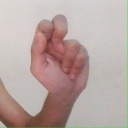
अक्षर: ढ